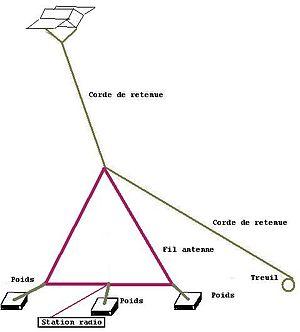
Cerf-volant porte antenne delta-loop horizontale pour les radiocommunications.
La bande 5 MHz, désignée aussi par sa longueur d'onde, 60 mètres, est destinée à établir des radiocommunications à toute heure du jour et de la nuit.
La bande 3,5 MHz désignée aussi par sa longueur d'onde : 80 mètres, est une bande du service radioamateur destinée à établir des radiocommunications de loisir. Cette bande est utilisable pour le trafic radio régional et national. Cette bande est utilisable pour les radiocommunications continentales lorsqu’il fait nuit entre le lieu d’émission et de réception.
La bande 7 MHz désignée aussi par sa longueur d'onde, 40 mètres, est une bande du service radioamateur destinée à établir des radiocommunications de loisir. Cette bande est utilisable de jour pour le trafic radio régional et national. Cette bande est utilisable pour les radiocommunications intercontinentales et continentales lorsqu’il fait nuit entre le lieu d’émission et de réception.
Dès le début du XXᵉ siècle. Le Cerf-volant porte antenne était l'un des premiers dispositifs capables d'élever une antenne radioélectrique pour la réception des ondes radioélectriques des basses fréquences et moyennes fréquences.